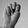
ASL letter: N